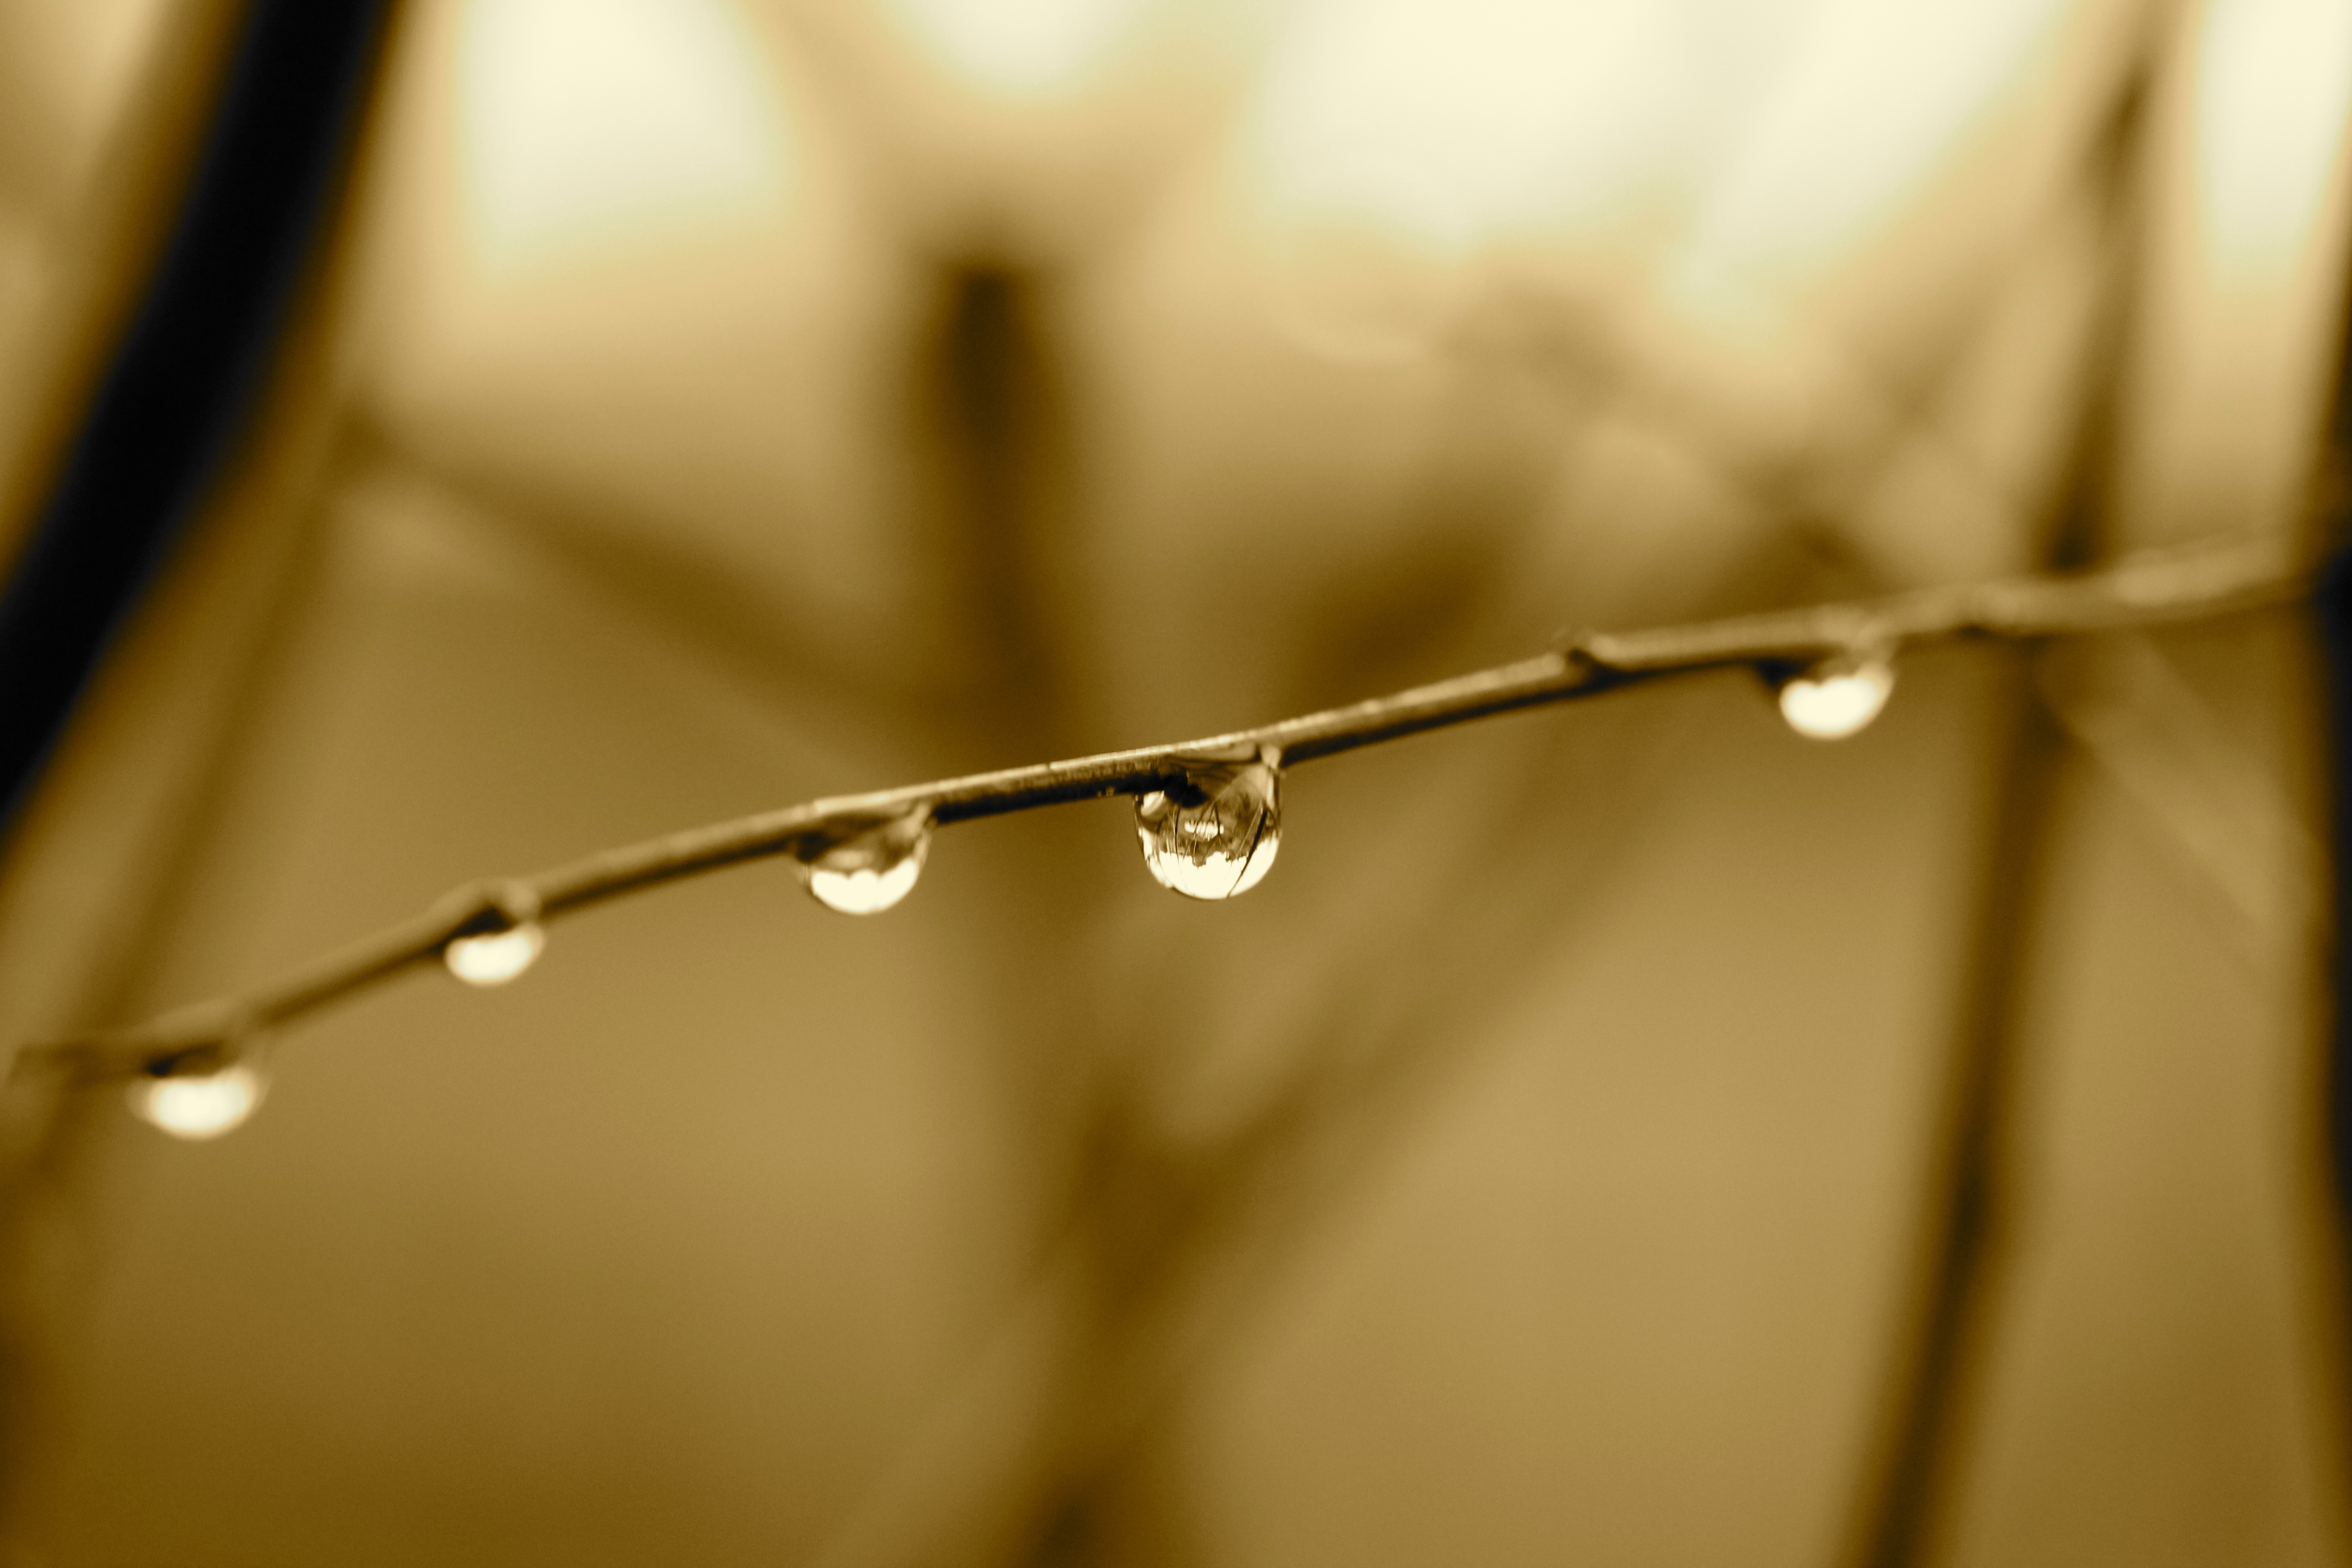
branch, light, white, photography, flower, glass, line, yellow, close up, glasses, shape, moisture, macro photography